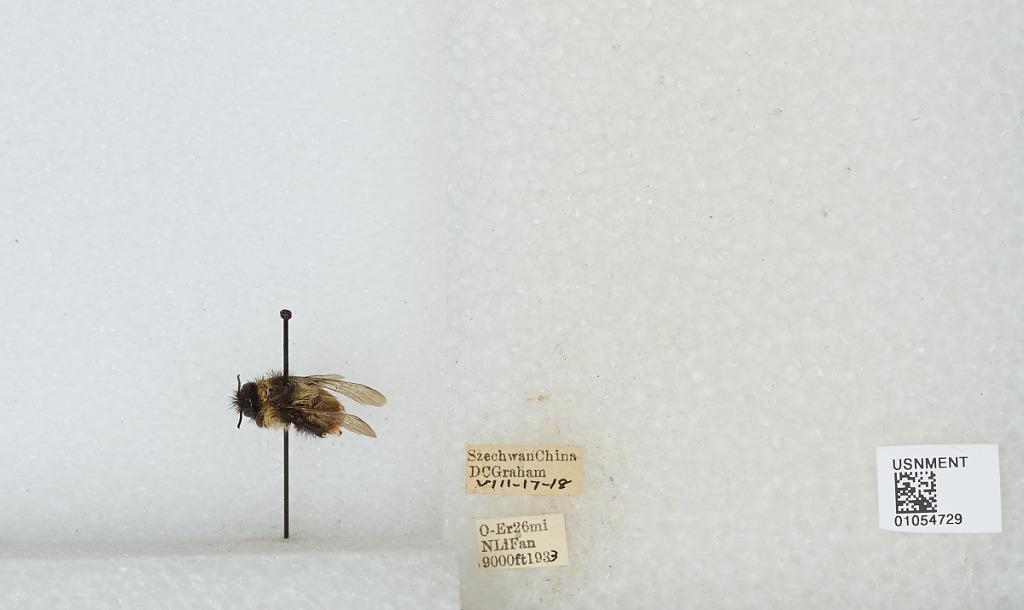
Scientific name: Bombus sp.
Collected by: D. Graham
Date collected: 1933-8-17
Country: China
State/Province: Sichuan
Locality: O-Er 26 mi N Li Fan